Völkermarkt

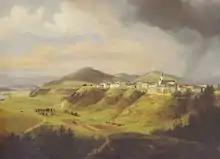
Völkermarkt, painting by Markus Pernhart (1824–1871)

The descendants of Count Siegfried I of Sponheim, who about 1035 had come to the Duchy of Carinthia as a follower of Emperor Conrad II, had a trading post erected at the site about 1090, where a church was built soon afterwards at the behest of the archbishop of Salzburg. In 1217 Duke Bernhard von Spanheim gave orders to build a bridge across the Drava River and had the settlement rebuilt in 1231. Völkermarkt was granted town privileges in the 13th century already and developed quickly as an important centre for trade in iron from the surrounding ore mines.